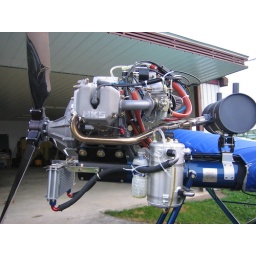
Temporary water bottle to catch oil overflow. Put in too much.